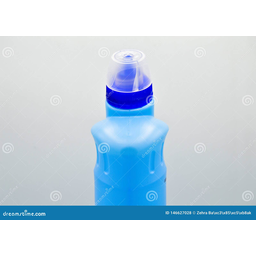
Label: plastic